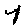
Label: 4